James Hope Stewart

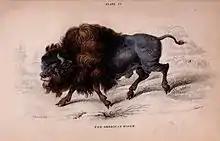
Watercolour drawing "The American Bison" by James Hope Stewart, 1836. Stewart had never seen a living bison.

Stewart is best known for his work preparing a long series of natural history illustrations for Sir William Jardine's 40 volume "The Naturalist's Library". The 40 volumes of this encyclopedic work were published between 1833 and 1843. The subjects covered included birds, mammals, fish, and insects, each volume typically being devoted to a group such as Hummingbirds, Cetaceans, British Fishes, or Moths.